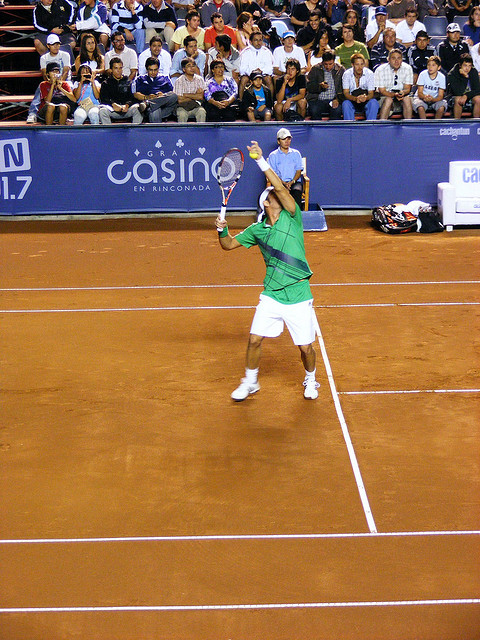
khán giả đang theo dõi trận thi đấu tennis ở trên sân đất nện